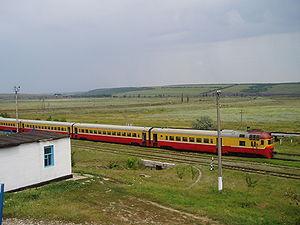
Le transport ferroviaire en Moldavie est constitué d'un réseau ferroviaire majoritairement à écartement russe.
Cet article présente les infrastructures de transport en république de Moldavie.